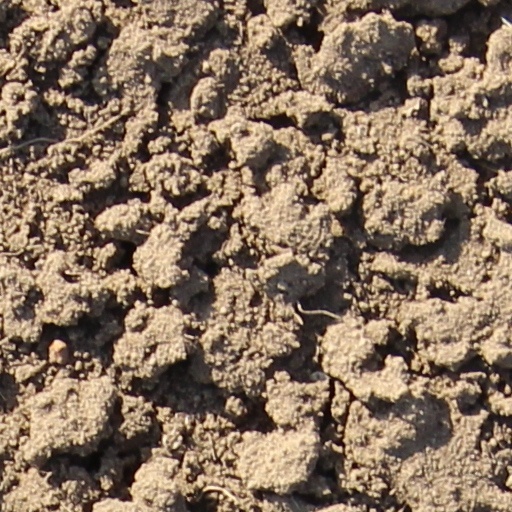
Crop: wheat